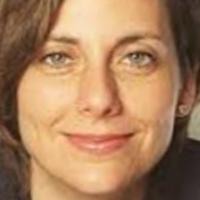
Age group: age 31-40